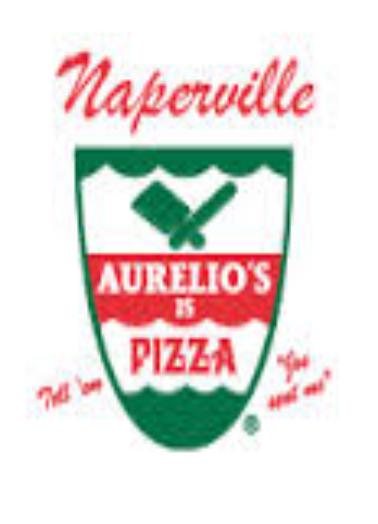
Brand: Aurelio's Pizza
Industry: Food